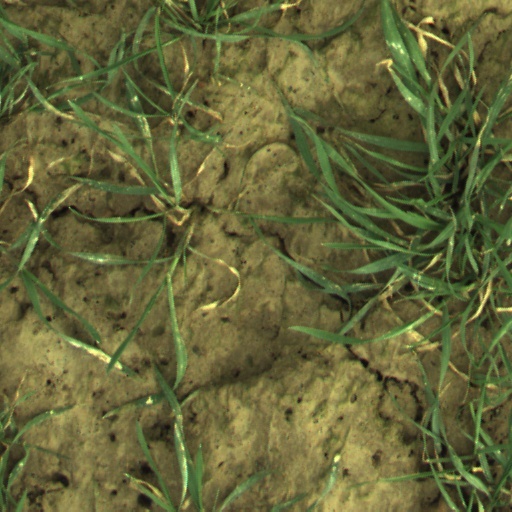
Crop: wheat